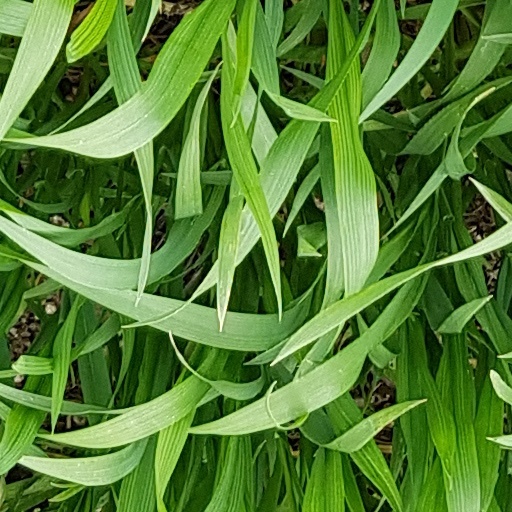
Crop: wheat